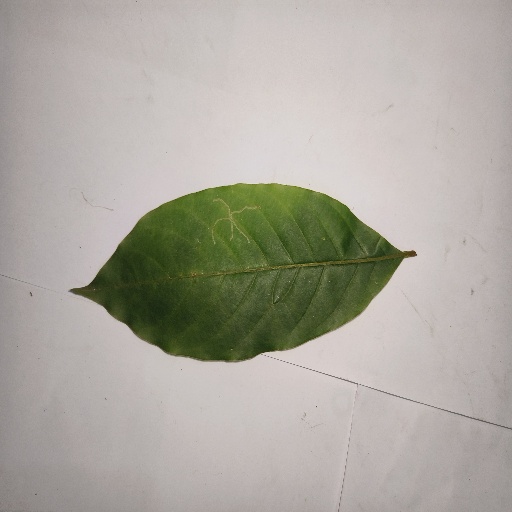
Species: HariTaki
Leaf condition: Healthy Leaf